American Driver

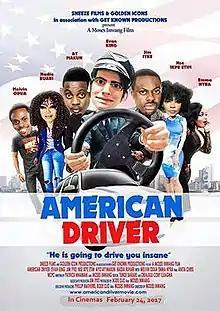
American Driver Poster

American Driver is a 2017 Nigerian comedy film written by Bode Ojo, Moses Inwang, and Patrick Nnamani and directed by Moses Inwang and starring Evan King, Jim Iyke, Anita Chris, Nse Ikpe Etim, McPc the Comedian, Emma Nyra, Laura Heuston, and Ayo Makun.